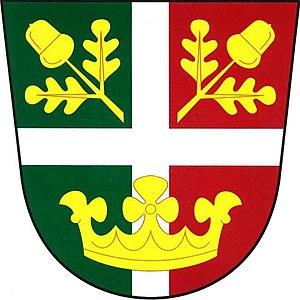
Doubravička est une commune du district de Mladá Boleslav, dans la région de Bohême-Centrale, en République tchèque. Sa population s'élevait à 157 habitants en 2020.